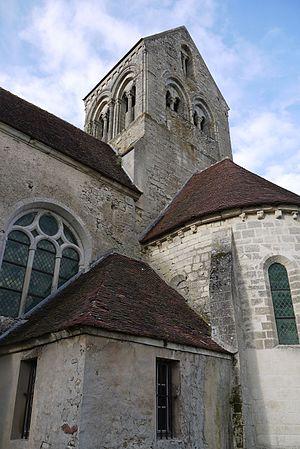
Église Saint-Sulpice-et-Saint-Antoine de Veuilly-la-Poterie
L'église Saint-Sulpice-et-Saint-Antoine est une église située à Veuilly-la-Poterie, en France.
Veuilly-la-Poterie est une commune française située dans le département de l'Aisne, en région Hauts-de-France.